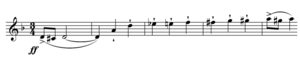
En notation musicale, le staccatissimo indique une attaque staccato encore plus marquée. C'est un détaché vif qui donne généralement un quart du temps de la note au son lui-même pour trois quarts de silence.